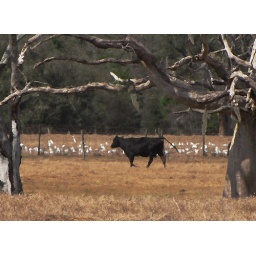
rural painted black cow framed by dead trees